Logology (science)

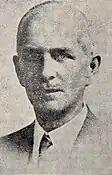
Florian Znaniecki

Florian Znaniecki, who is considered to be the founder of Polish academic sociology, and who in 1954 also served as the 44th president of the American Sociological Association, opened a 1923 article: